Anina (film)

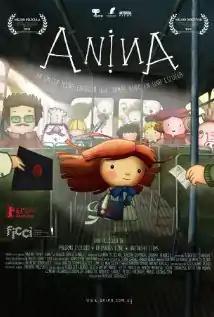
Film poster

Anina is a 2013 Uruguayan-Colombian animated comedy film written and directed by . It was adapted by from the children's novel by . The film was selected as the Uruguayan entry for the Best Foreign Language Film at the 86th Academy Awards, but it was not nominated.